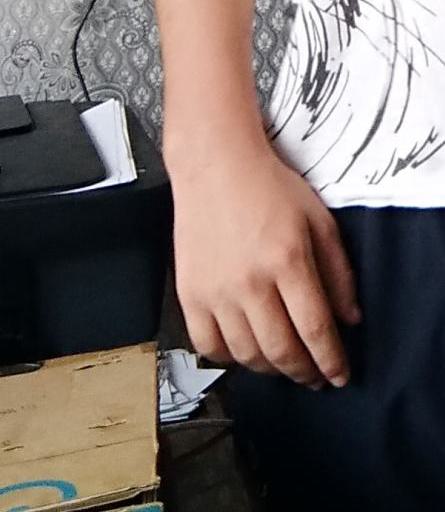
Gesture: no_gesture